1st Royal Lancashire Militia (The Duke of Lancaster's Own)

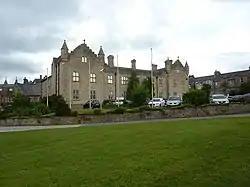
Springfield Barracks today.

Further militia regiments had been raised in Lancashire after 1852, bringing the total to seven of infantry and one of artillery. Each had its own recruiting areas across the county, those of the 1st RLM being Bolton (Great and Little), Fylde, Lancaster and Manchester. During the Crimean War the depot of the 1st RLM built a barracks on Windy Hill at Lancaster for 200 men and a storehouse with a parade ground for 800 men later known as Springfield Barracks. Plans to convert some old warehouses at St Georges Quay were scrapped when the war ended. Annual training for the 1st RLM resumed in 1857. It was usually held on Giant Axe Field, but at Ulverston when camp coincided with elections in Lancaster. In some years a joint field day was held with one of the Lancashire Rifle Volunteer Corps during annual training. From 1876 the regiment adopted the practice of camping at Scale Hall field, about from Lancaster, during its annual training.